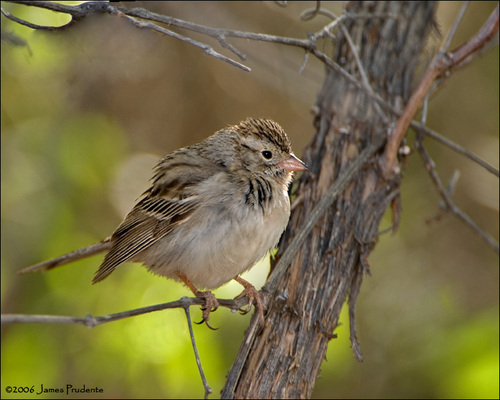
the bird has a small orange bill and a puffy breast that is grey.
this bird has a short light brown bill, a striped brown crown, and a white breast and belly.
this is a bird with a white belly and a brown back and head.
big belly bird, small beak and hand, de-saturated gray and brown as colors
this is a bird with a white belly a brown wing and a brown crown.
this bird is grey with white and has a very short beak.
this bird has wings that are brown and has a white belly
this bird has wings that are brown and has a white belly
this bird has a brown crown with white belly and beige feet.
a bird with a small beak, white neck and belly with a brown head and wings.
Species: Brewer Sparrow